Bredbury

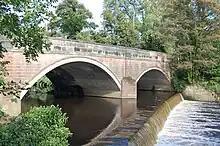
The weir at Otterspool was intended to provide water power for an industrial estate along the banks of the River Goyt.

The days of the great local landowners ended in the early 19th century. William Arden, 2nd Lord Alvanley, succeeded to the Arden estates on the death of his uncle, John Arden, in July 1823. He was a bachelor who had spent his life in the circle of the Prince Regent, building up heavy debts in expectation of his inheritance. Within a month of getting the estates he had sold Underbank Hall in Stockport, and in 1825 most of the Bredbury lands were sold in lots, realising in three days nearly £154,000. There was a final sale, including the mansion of Arden Hall in 1833. William Arden was succeeded by his brother Richard Arden, on whose death in 1857 the barony became extinct. The long connection of the Arden family had been broken, and for the next century most of the old manor lands were held by a small number of families, including the Horsfields, Hudsons and Vaudreys, until it became profitable to sell to building developers.